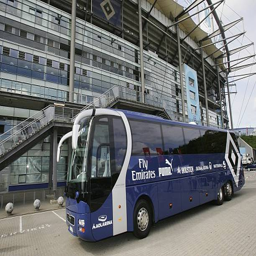
the new team bus is handed over during the official presentation .